CCR5

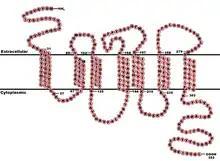
Primary Protein Sequence

CCR5, or CC chemokine receptor 5, is a member of the class A G protein-coupled receptor (GPCR) family characterized by a canonical structure comprising seven transmembrane (7TM) α-helices (labeled I–VII), which are interconnected by three extracellular loops (ECL1–3) and three intracellular loops (ICL1–3). The largest extracellular loop, ECL2, adopts a β-hairpin conformation stabilized by disulfide bonds: one links Cys101 in helix III with Cys178 in ECL2, and another connects Cys20 at the N-terminus to Cys269 in helix VII, constraining the receptor’s extracellular architecture. The N-terminal region and extracellular loops are critical for ligand (chemokine) recognition and binding, with the N-terminus forming specific interactions with chemokines such as MIP-1α and RANTES. The transmembrane helices form a deep ligand-binding pocket, accommodating both endogenous chemokines and small molecule inhibitors like maraviroc, with key residues such as Glu283 and Tyr251 mediating ligand interactions through hydrogen bonds and salt bridges. On the intracellular side, helix VI undergoes conformational changes upon activation to facilitate G protein coupling, while helix VIII forms a short α-helix unique to CCR5 compared to related receptors like CXCR4. The overall architecture, including the arrangement of helices and loops, underpins CCR5’s roles in immune signaling and as a co-receptor for HIV-1 entry.